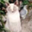
Label: cat